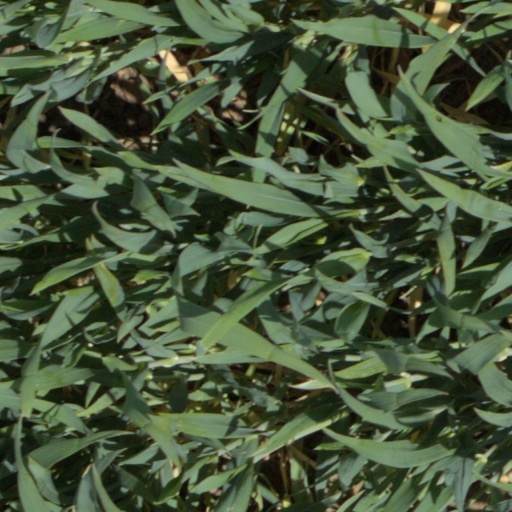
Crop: wheat